Suzanne Parish

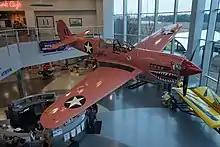
Parish's Curtiss P-40 Warhawk at the Air Zoo

In 1948, Parish married Preston "Pete" Parish. They had two daughters, Barbie Parish and Katie Miller, and three sons, Will Parish, Pres Parish, and Dave Parish. She also had 14 grandchildren. In 1991, the marriage ended in divorce.